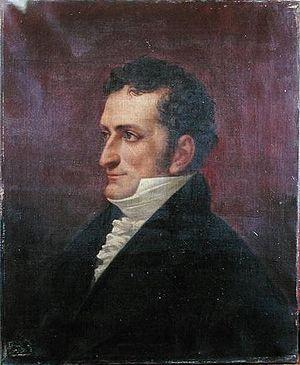
Victor de l'Aveyron est un enfant sauvage français, peut-être né dans le Tarn vers 1785, trouvé dans l'Aveyron en 1797, alors qu'il a environ douze ans. Il meurt à Paris en 1828.
Jean Itard, né le 24 avril 1774 à Oraison en Provence et mort le 5 juillet 1838 à Paris est un médecin français du XIXᵉ siècle, spécialiste de la surdité et de l'éducation spécialisée. Il s'est rendu célèbre par son travail sur le cas de l'enfant sauvage, Victor de l'Aveyron. Pionnier de l'oto-rhino-laryngologie, il est considéré comme le créateur de la première école française d’otologie. Il est aussi le fondateur de la psychiatrie de l’enfant et a contribué à la nosologie de la maladie de Gilles de la Tourette.